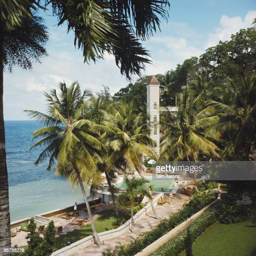
a hotel on the coast